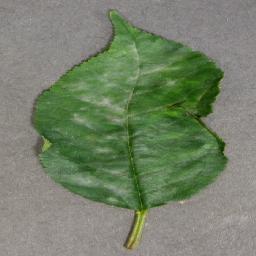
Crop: cherry
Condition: (including_sour)_powdery_mildew